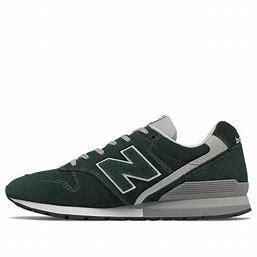
Brand: New
Model: Balance New Balance 996 Marathon